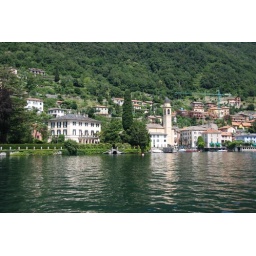
The Clooney mansion - big white house of the left by the water